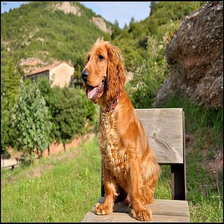
Species: dog
Breed: english cocker spaniel